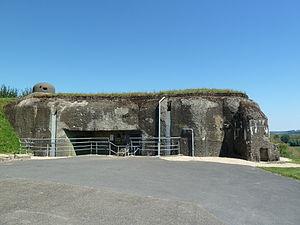
Bloc 1
La Ferté-sur-Chiers est une commune française, située dans le département des Ardennes en région Grand Est.
L'ouvrage de La Ferté est un ouvrage fortifié de la ligne Maginot situé sur les communes de Villy et de La Ferté-sur-Chiers, dans le département des Ardennes. L'édifice, bâti au sommet d'une colline ayant pour nom « La Croix de Villy », est parfois appelé « ouvrage de Villy-La Ferté ».